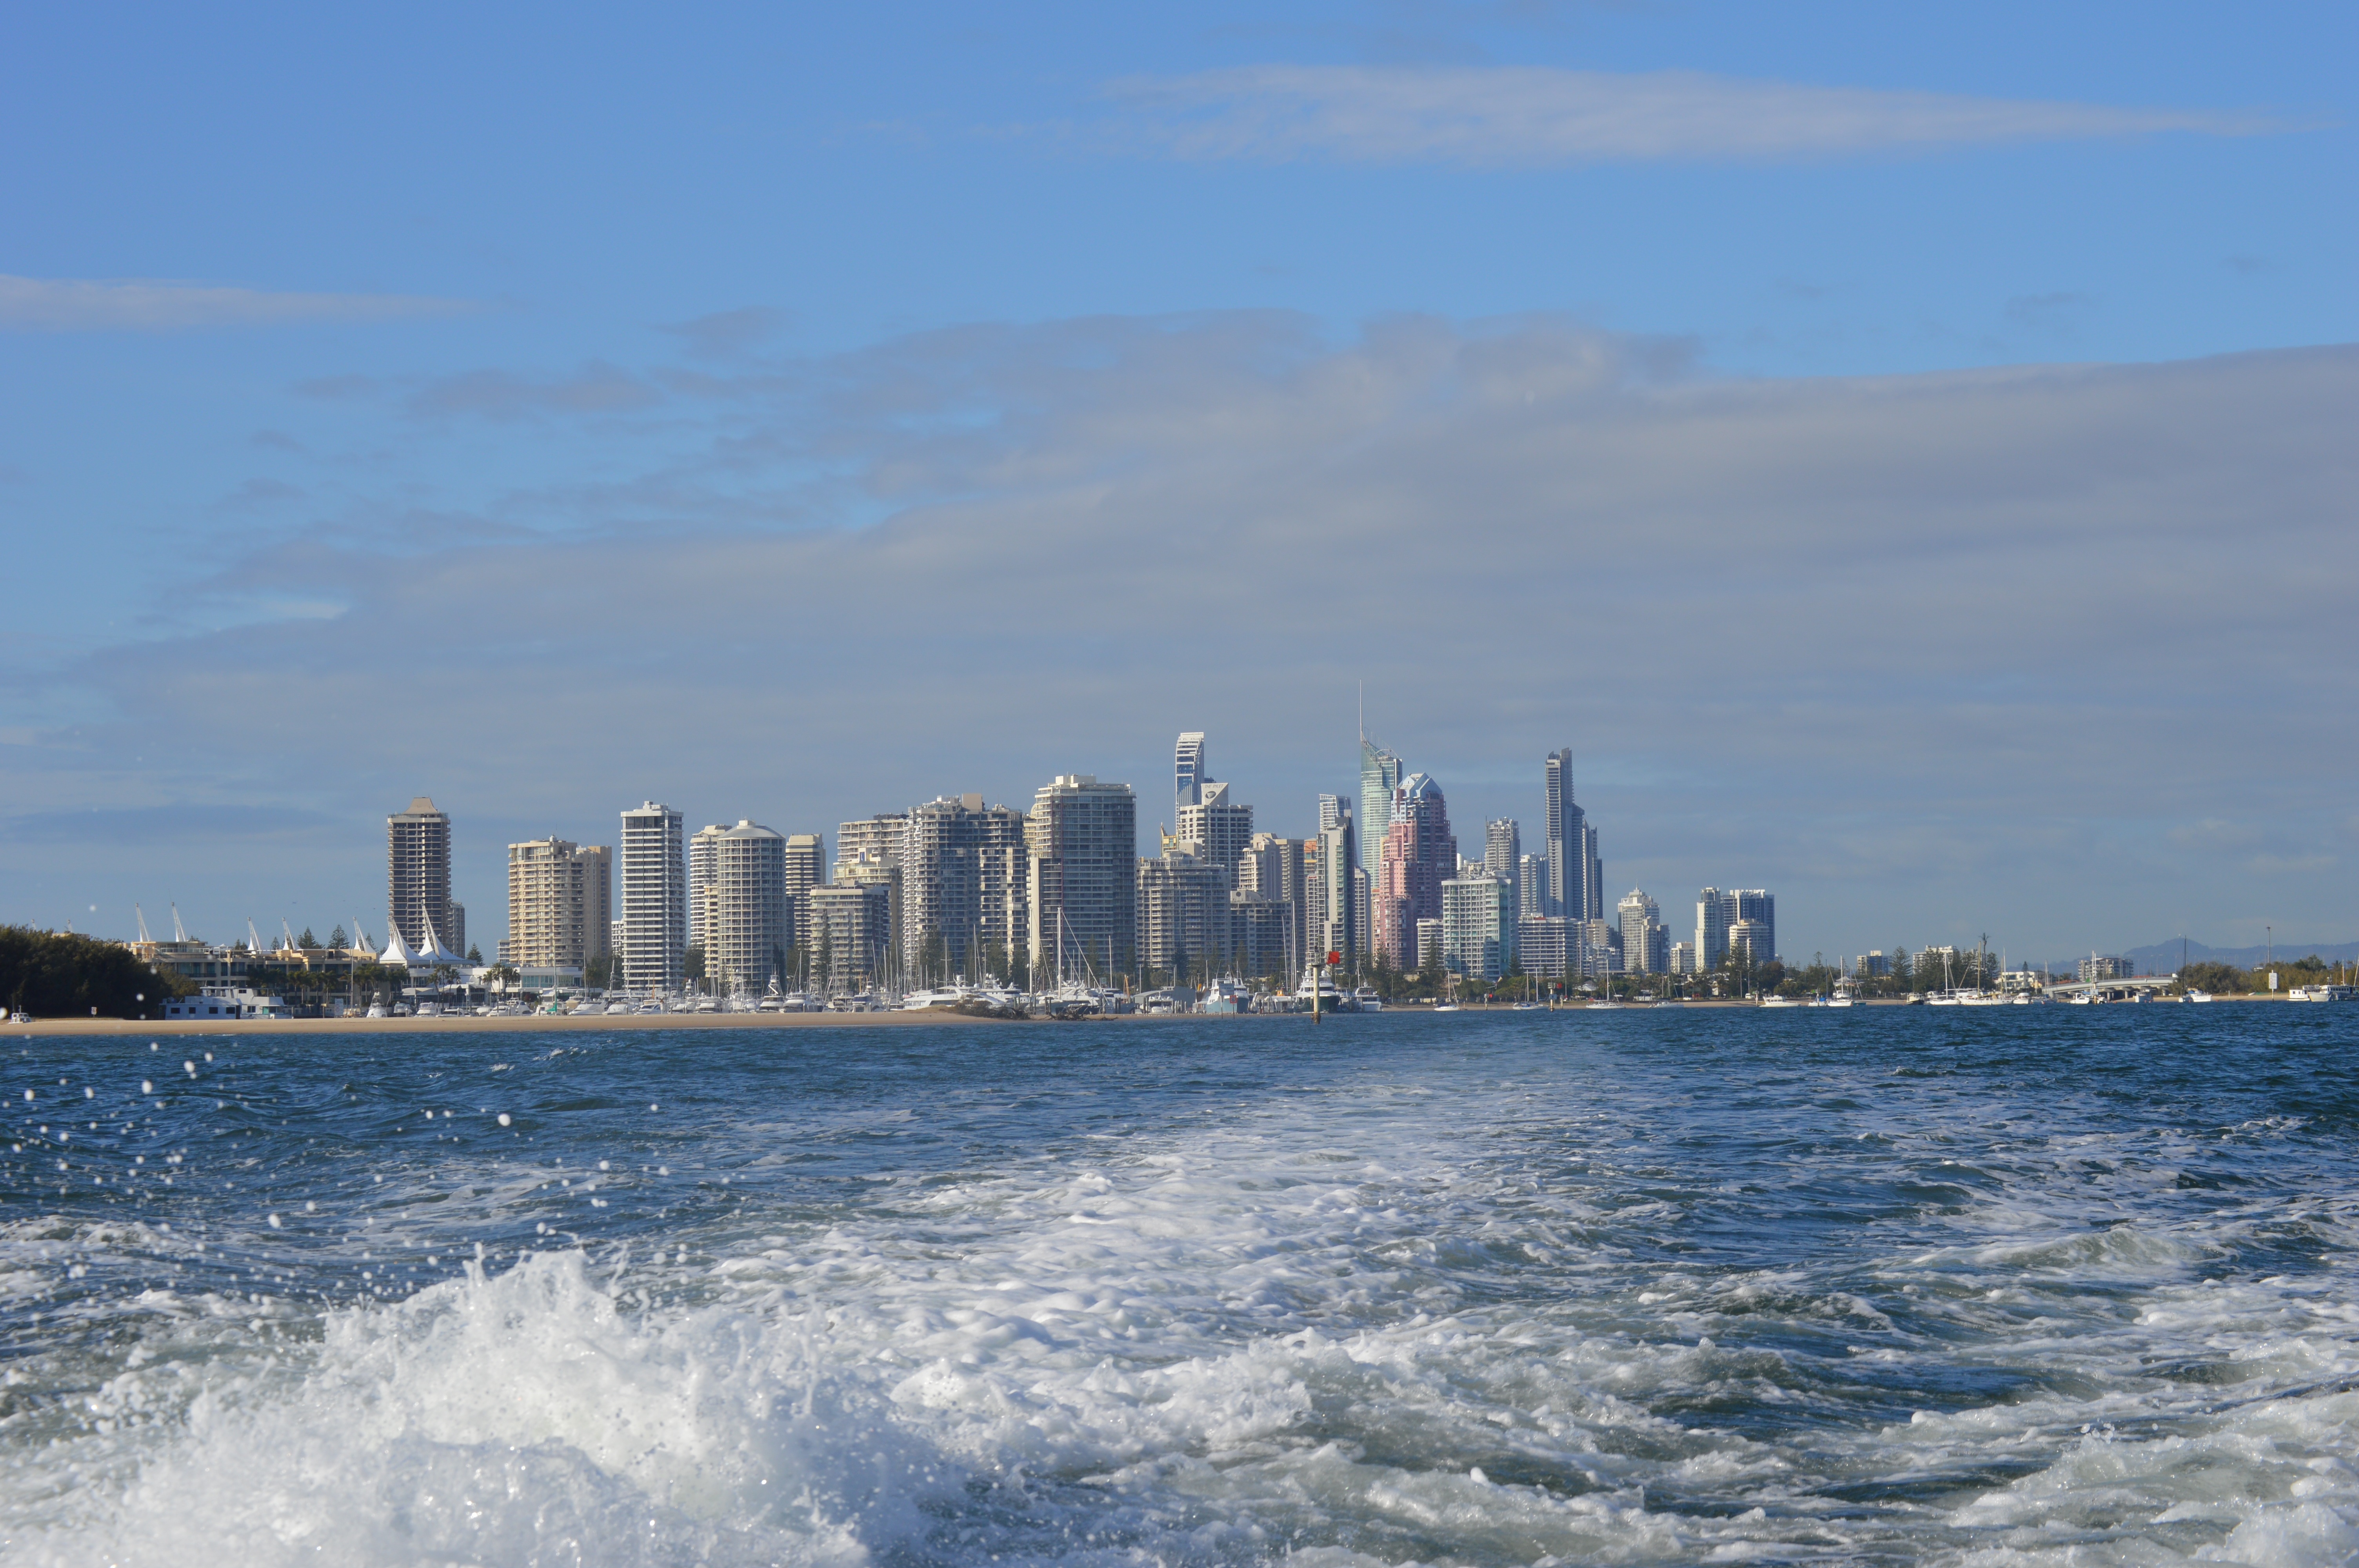
beach, sea, coast, water, ocean, horizon, skyline, shore, wave, city, skyscraper, river, cityscape, vacation, tower, bay, landmark, harbor, waves, skyscrapers, brisbane, big city, tall buildings, gold coast australia, whale watching, human settlement